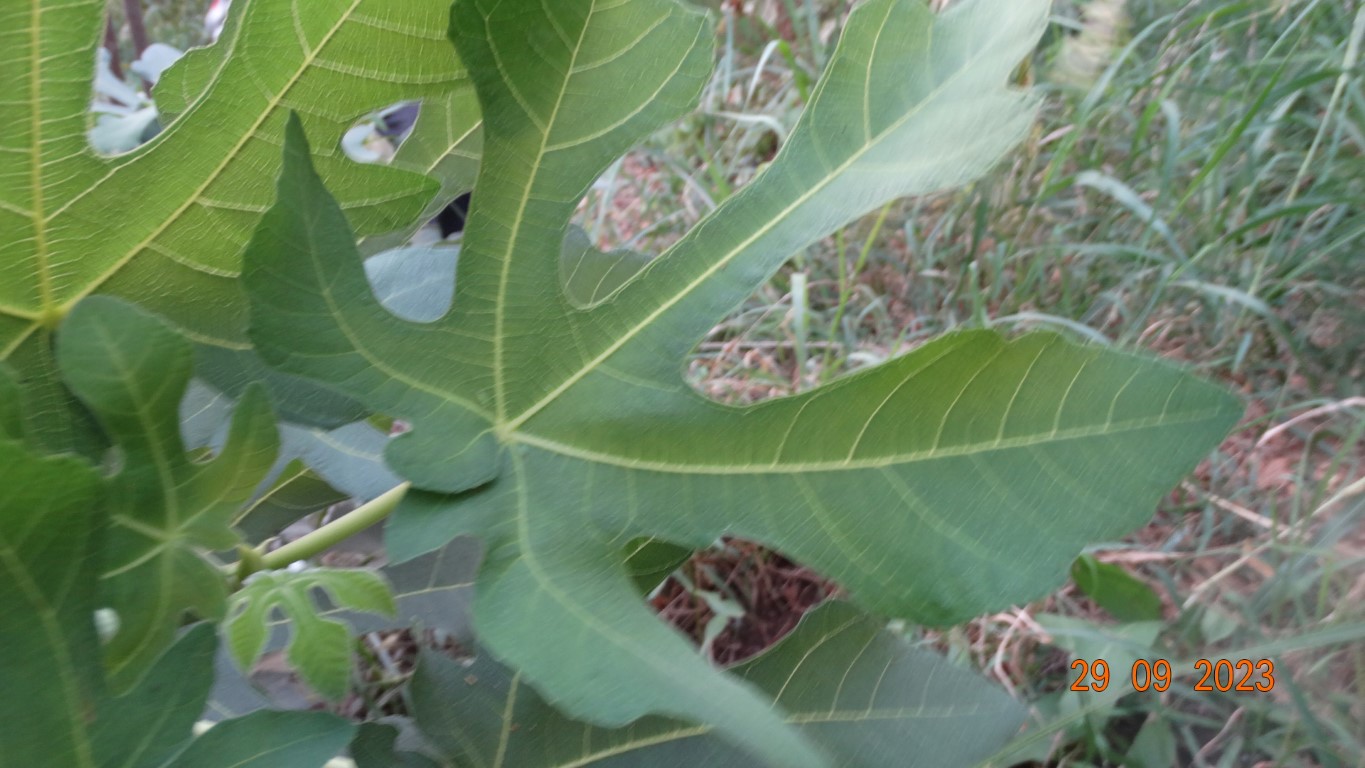
Label: healthy